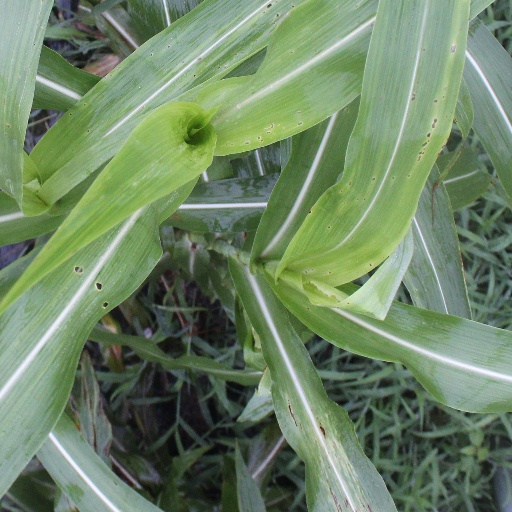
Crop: sorghum